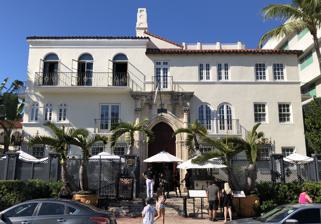
Building: Casa Casuarina
Country: Unknown
Year built: 1930
Former home of Gianni Versace The Villa Casa Casuarina Front of the building in 2019 General information Architectural style Mediterranean Revival Address 1116 Ocean Drive Miami Beach, Florida , U.S. Owner Nakash family Management VM South Beach LLC Technical details Floor count 3 Other information Number of suites 10 Number of restaurants 1 Website vmmiamibeach .com Casa Casuarina , also known as the Versace Mansion , is an American property built in 1930, renowned for being owned by and the place of the murder of the Italian fashion designer Gianni Versace ; he lived there from 1992 until his death in 1997. It is located at 1116 Ocean Drive in the South Beach neighborhood of Miami Beach, Florida , in the Miami Beach Architectural District . Since 2015, it has been adapted into and operates as a luxury boutique hotel known as The Villa Casa Casuarina . History Alden Freeman Casa Casuarina was built in 1930 by Ronin Wolf in the Mediterranean Revival style for Alden Freeman (1862–1937), a philanthropist bachelor who was heir to a Standard Oil fortune. It is rumored that during construction, a time capsule was hidden in one of the walls. Freeman said the structure was modeled on the Alcázar de Colón , with its Coralline rock blocks. A block from the Alcázar de Colón structure is located on the right side of the main entrance. Addison Mizner designed the interior, including the use of key lime coral flooring. The name translates to "house of the Australian pine". Commentators suggest that it was named after a W. Somerset Maugham novel, Under the Casuarina Tree , or maybe refers to a tree on the lot that survived the 1926 Miami hurricane . Major architecture features included an observatory and a small replica of the Homage Tower from the Fortaleza Ozama in the Dominican Republic . About 100 medallions of notable political figures, including Lenin , Mussolini , and Julius Caesar , are installed on the walls. Freeman was the son of Joel Francis Freeman (1836–1910), who served as treasurer of Standard Oil . The younger Freeman lived in the house with his adopted son Charles Boulton and Boulton's family. He died at the house on December 29, 1937. Amsterdam Palace Jacques Amsterdam acquired the house for $100,000 and converted it into a 24-unit apartment building , naming it The Amsterdam Palace . It changed hands several times and was renamed as the Christopher Columbus Apartments, in commemoration of its architectural features referring to Mediterranean style. Gianni Versace Million mosaic pool installed during Gianni Versace's ownership. Gianni Versace bought the house for $2.95 million in 1992. He restored the original name and returned it to private use, creating 8 bedrooms, 2 kitchens, 3 sitting rooms, 10 bathrooms, a bar, a library, and 4 living rooms. He installed modern systems, including central air conditioning. In 1993, Versace bought the adjoining Revere Hotel to the south for $3.7 million, which he tore down to make a pool and garden area for his house.  The pool is known as the renowned Thousand Mosaic Pool, adorned with thousands of 24-karat gold tiles imported from Italy. Versace commissioned Sir Roy Strong , an English art historian and landscape designer, to work on creating the garden. He also had created gardens at Versace's Villa Fontanelle on Lake Como in Italy. On July 15, 1997, Versace was fatally shot in front of the house by Andrew Cunanan . Post-Versace In 2000, the mansion was purchased by Peter Loftin for $19 million. He renovated the property for use as a boutique hotel, restaurant, and luxury event space. The restaurant was Il Sole at The Villa Casa Casuarina. The mansion was bought by VM South Beach LLC (owned by the Nakash family ) for $41.5 million in 2013. Since 2015, The Villa Casa Casuarina has been a luxury hotel with ten unique suites. The gourmet restaurant Gianni's is housed there. Gallery Entrance steps where Gianni Versace was shot by Andrew Cunanan Casa Casuarina - View of balcony Orange and gold planters outside Versace Mansion Perimeter street metal railing Wall fruit bowl detail Another wall fruit bowl Wall pine cone detail Wall wrought iron round medallion Head of Medusa and pine cones Round tower and iron fence South east corner Perimeter wall details - south side Alleyway handicap entrance for Versace Mansion Small window in alleyway Large window in alleyway Perimeter wall masonry pine cone Alleyway looking north Alleyway behind building looking south Rear of mansion - alleyway view north Rear of mansion - alleyway view south References